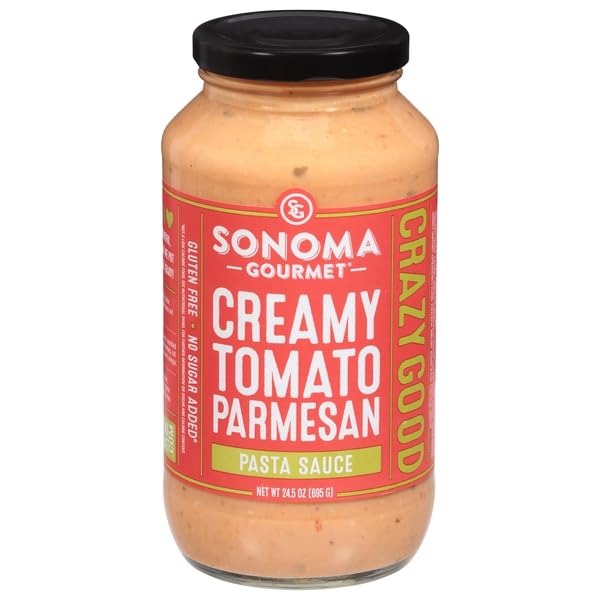
Item Name: Sonoma Gourmet, Pasta Sauce Creamy Tomato Parmesan, 24.5 Ounce
Product Description: fresh prepared pasta sauces
Value: 24.5
Unit: Ounce

Price: 8.74